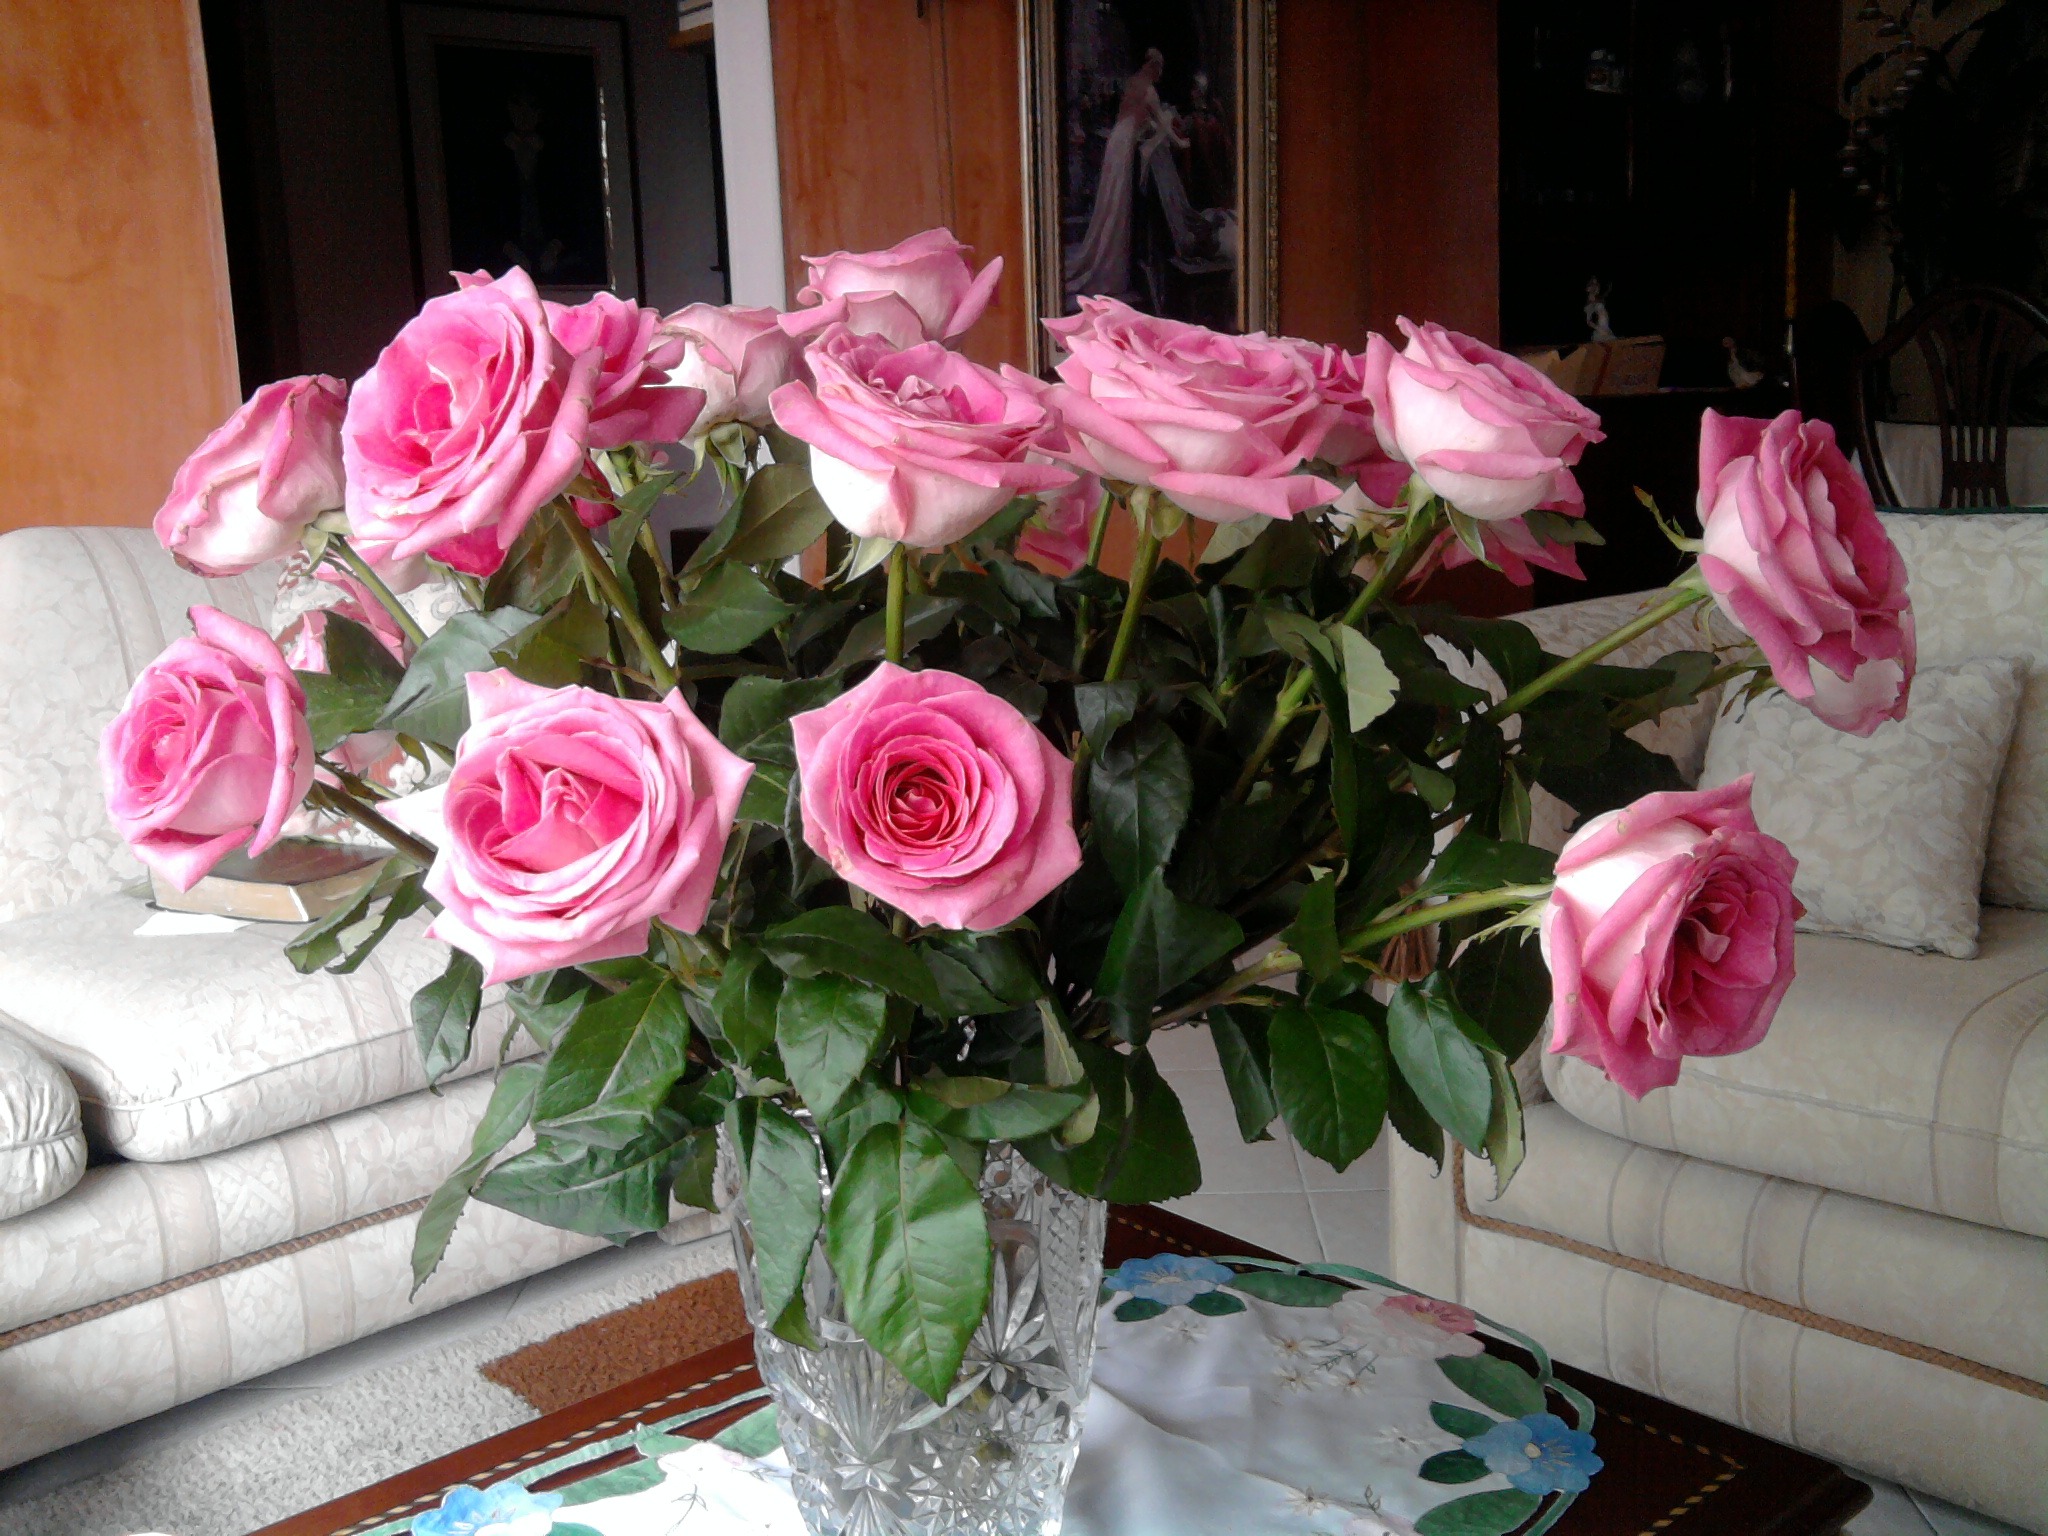
plant, flower, petal, rose, pink, flowers, roses, trim, floristry, pink roses, flowering plant, garden roses, rose family, flower bouquet, cut flowers, floral design, centrepiece, table topper, they jaron with flowers, land plant, flower arranging